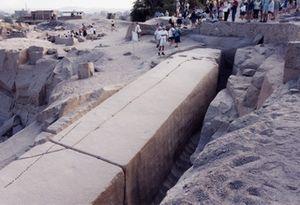
Égypte Asouan Polski: Nieskończony Obelisk Asuan